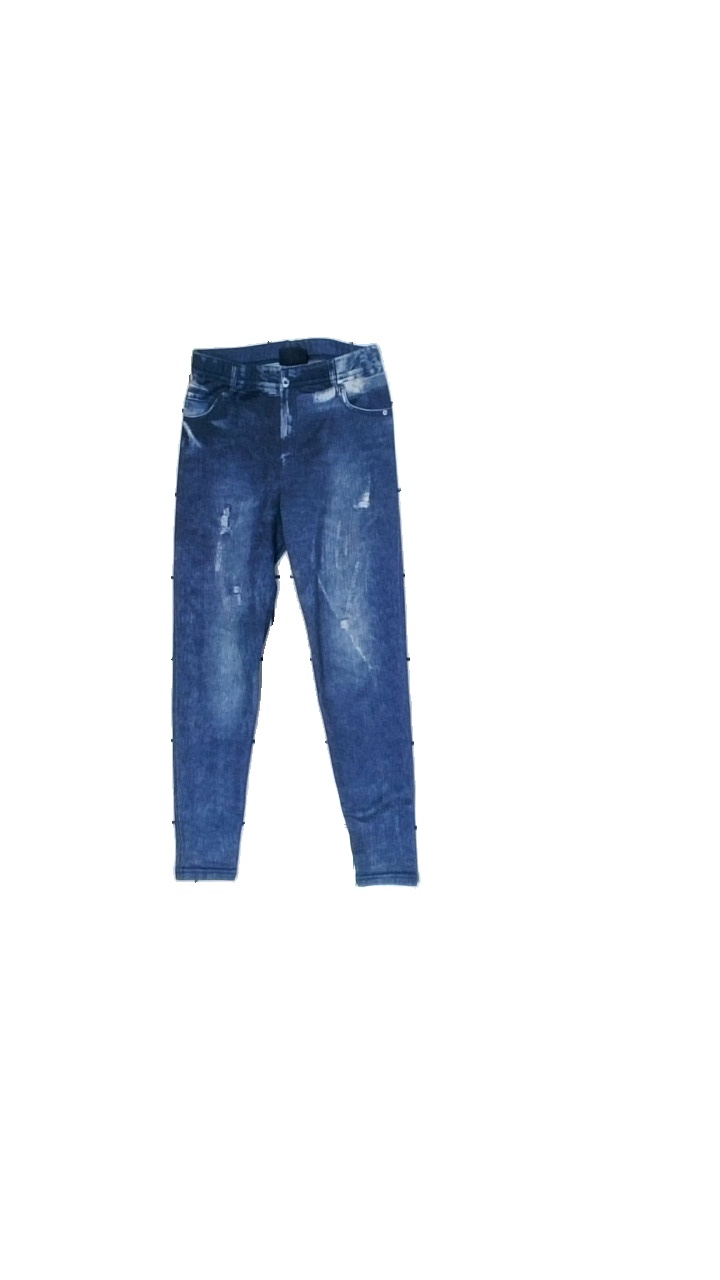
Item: Tights (Children)
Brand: Kiki & Koko
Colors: Blue
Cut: Tight
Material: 100% Polyester
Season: All
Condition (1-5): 2
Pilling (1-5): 2
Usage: Recycle
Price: <50